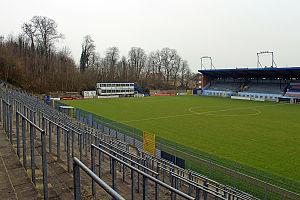
Le stade Joseph Marien accueille les rencontres de la Royale Union Saint-Gilloise.
Le tournoi de football des Jeux olympiques d'Anvers de 1920 s'est déroulé du 28 août au 6 septembre 1920.
Le Championnat de Belgique de football D2 2018-2019 est la cent-deuxième édition du championnat de belge de Division 2, mais la troisième édition sous l'appellation « Division 1B».